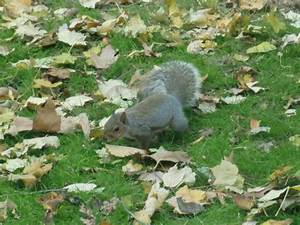
Label: squirrel